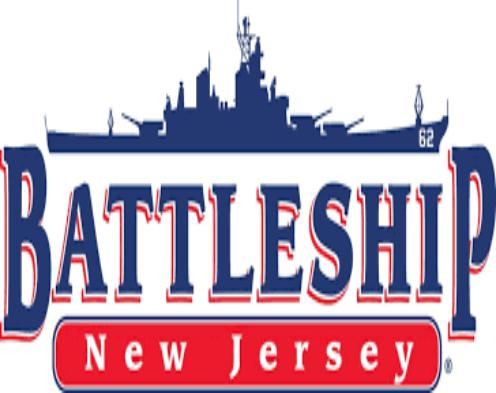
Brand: battleship
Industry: Leisure